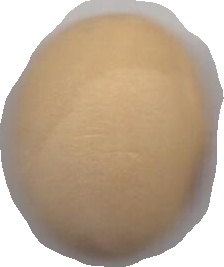
Variety: Anjasmoro